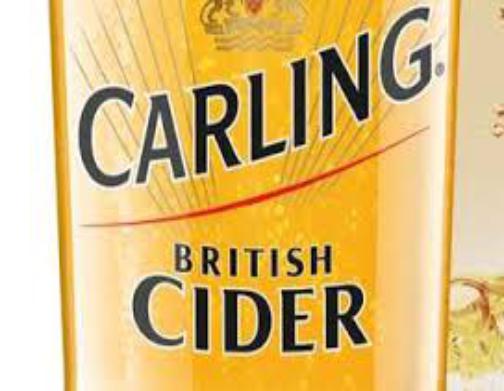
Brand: Carling Cider
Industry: Food